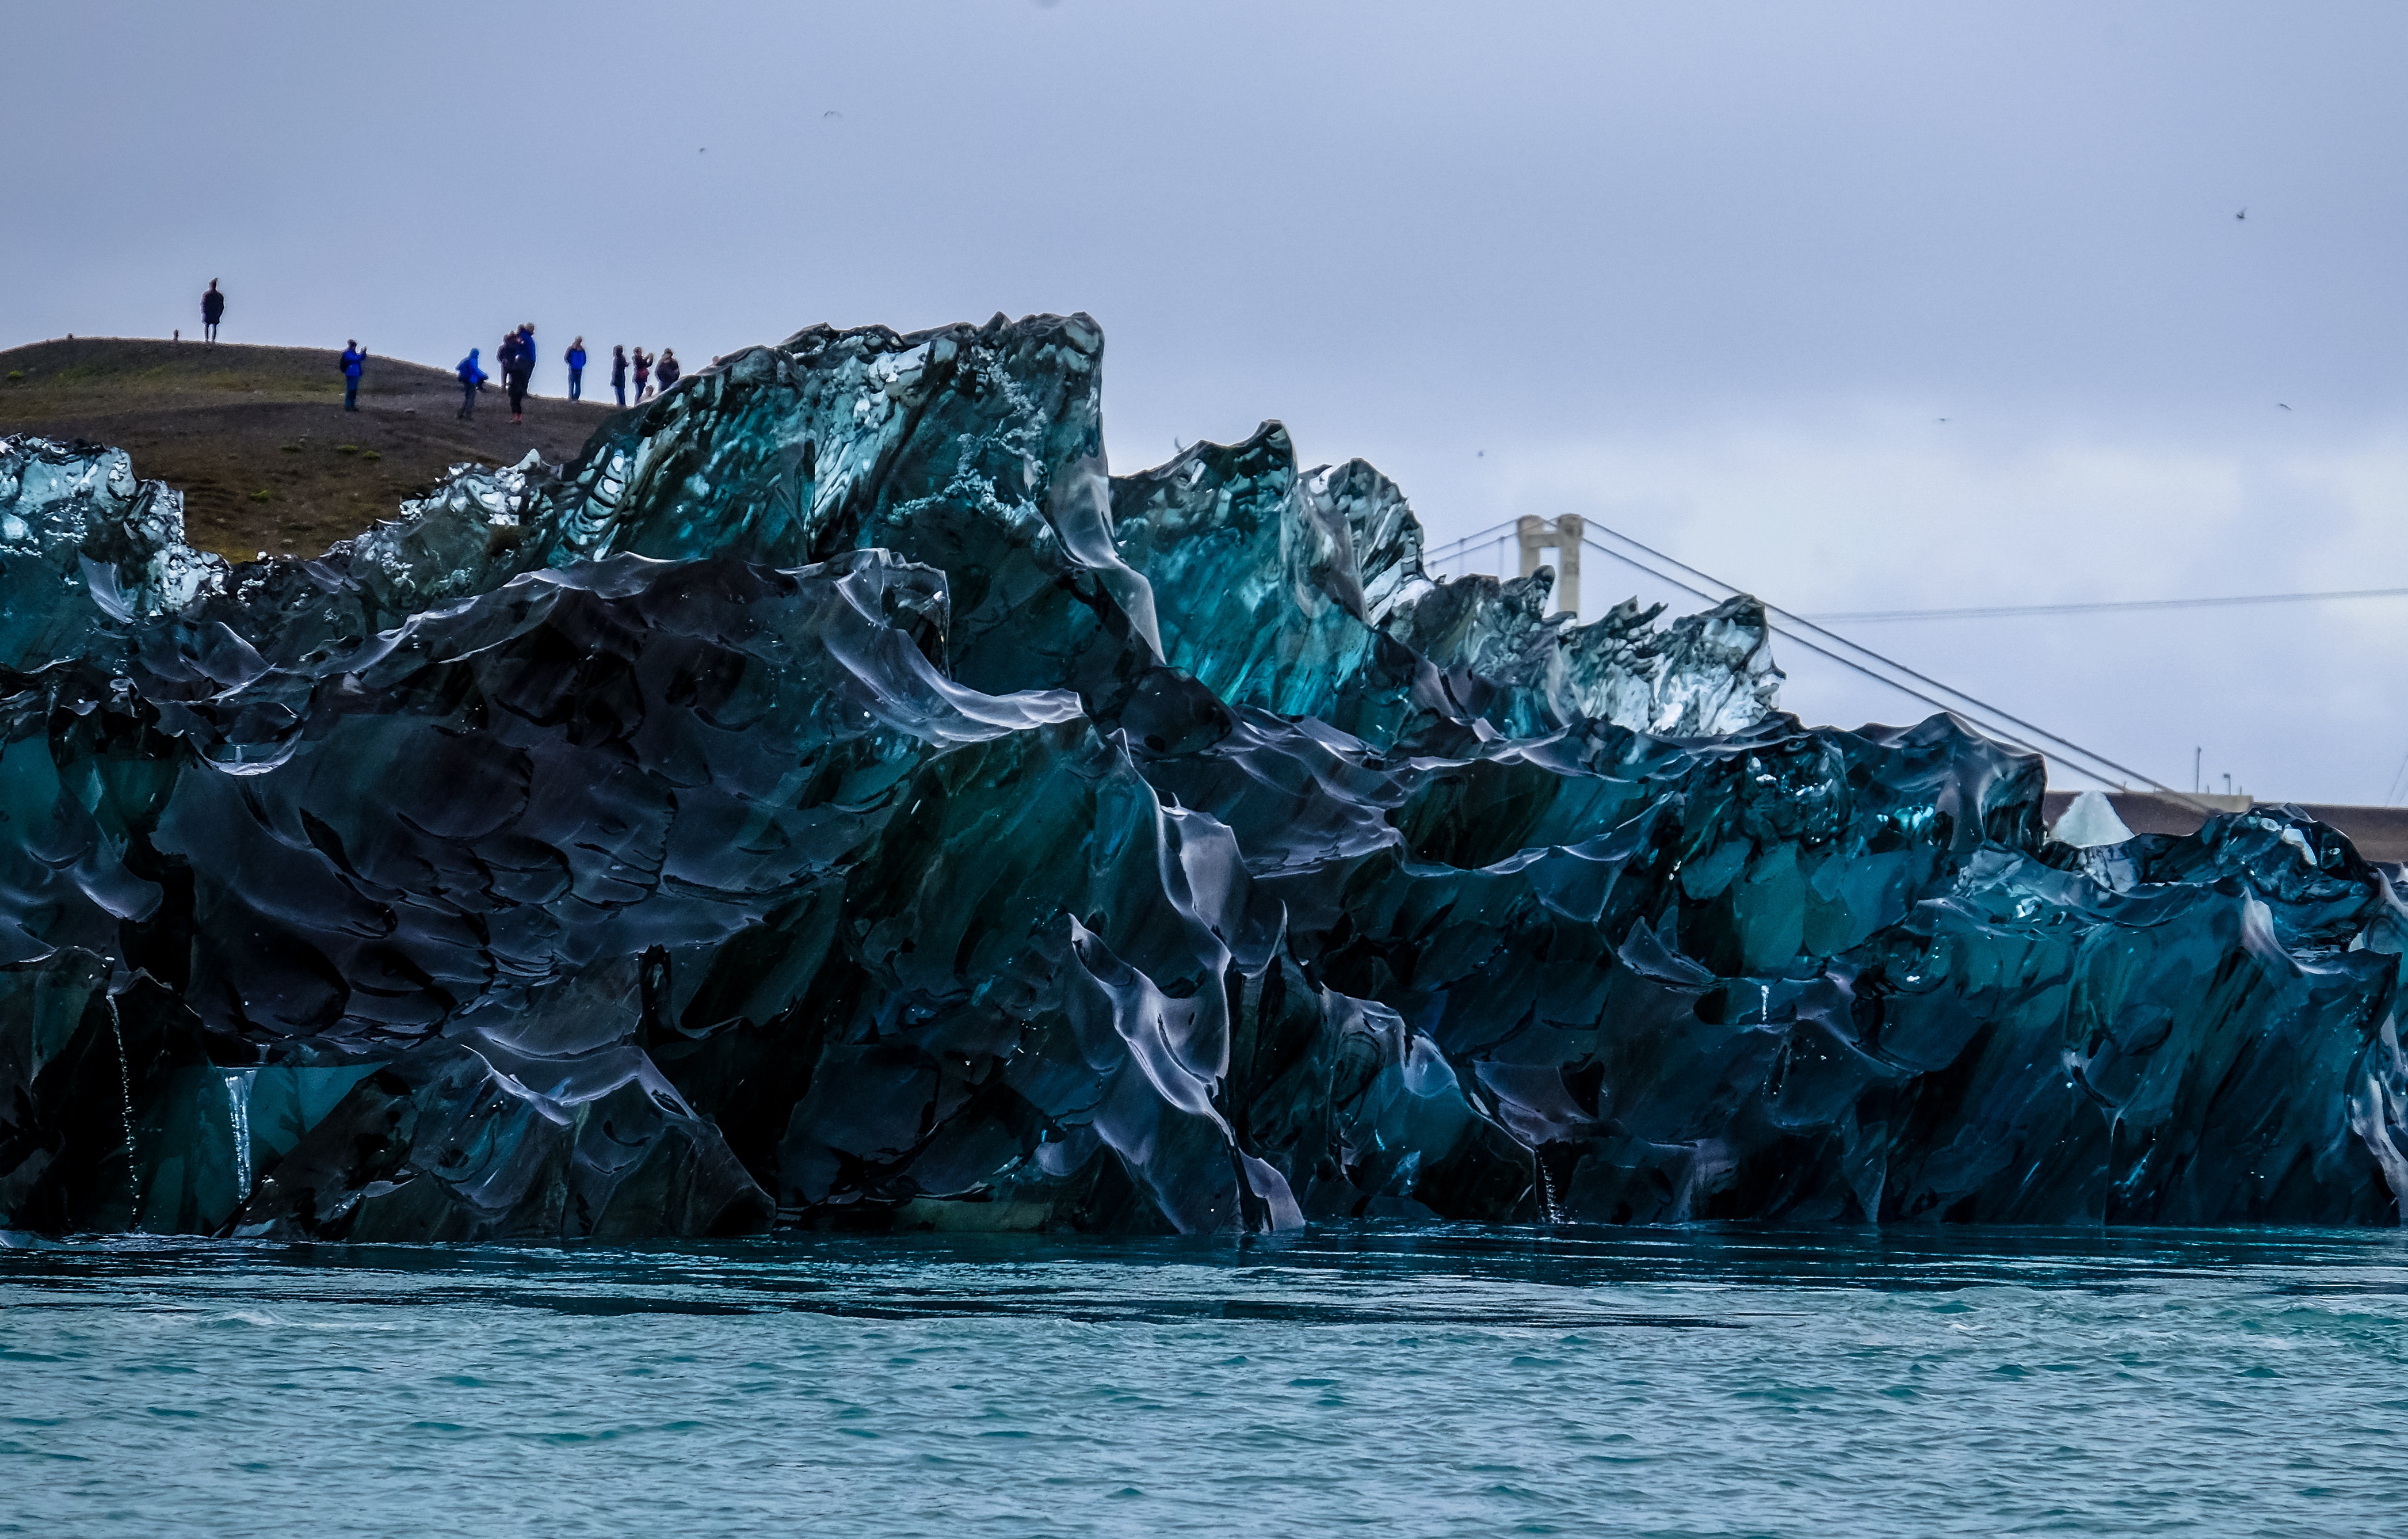
water, sea, ocean, ice, iceberg, sea ice, sky, rock, glacier, formation, glacial landform, coast, ice cap, sound, wave, coastal and oceanic landforms, mountain, cliff, arctic, bay, vacation, inlet, terrain, tourism, channel